Jajang C. Noer

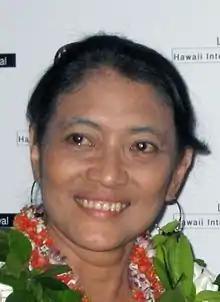
Jajang in 2006

Lidia Djunita Pamontjak or better known as Jajang C. Noer (born 28 June 1952 in Paris, France) is a France-born Indonesian actress and film producer of Minangkabau descent. She is also the only daughter of Indonesian national independence movement figure, Nazir Datuk Pamoentjak.